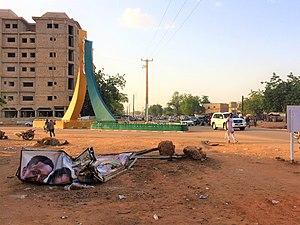
Place du Temple (Place ST-31) dans le quartier 'Stade' à Niamey, Niger. À droite le Boulevard de la Liberté.